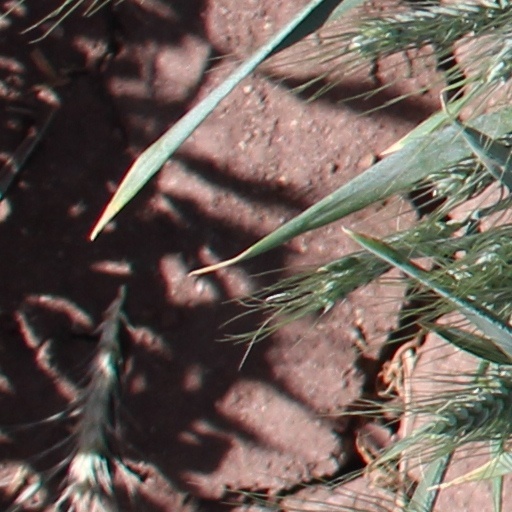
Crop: wheat